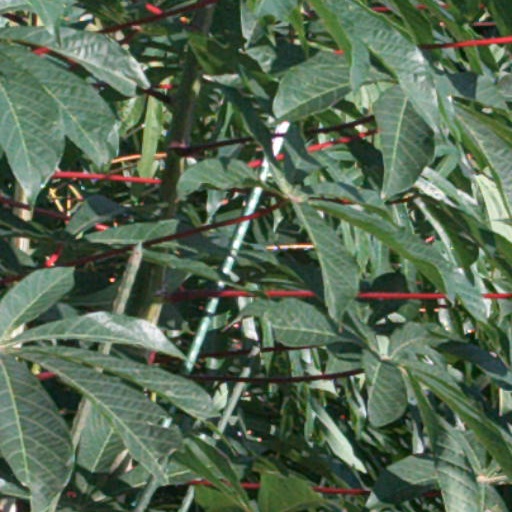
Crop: cassava